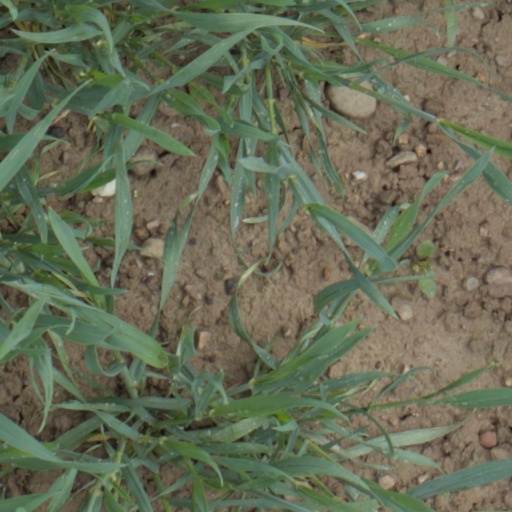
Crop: wheat